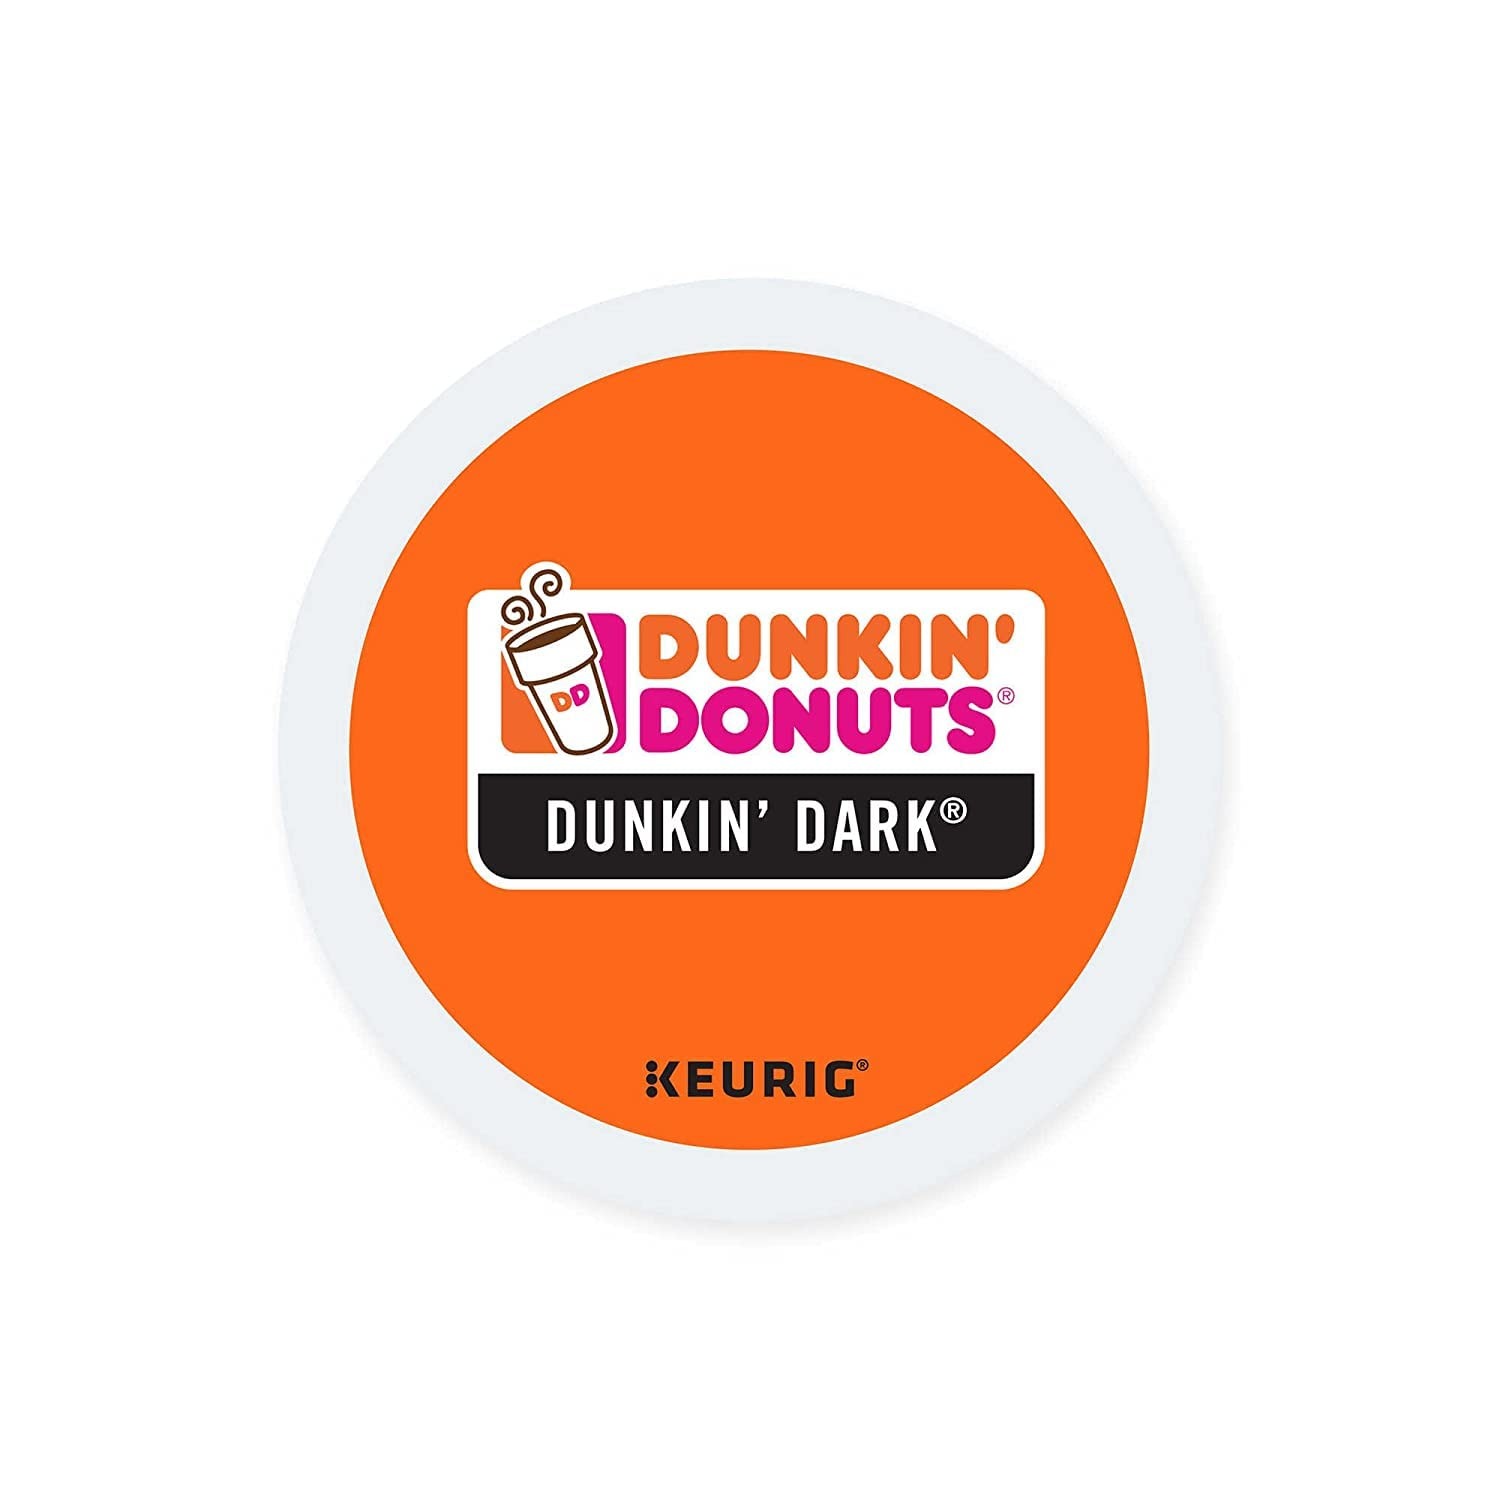
Item Name: Dunkin Donuts Dunkin Dark, Dark Roast (Midnight) Coffee K-Cups For Keurig K Cup Brewers (96 Count) - Packaging May Vary
Bullet Point 1: Bold, rich taste with the signature smoothness of Dunkin' Donuts coffee
Bullet Point 2: Dark roast
Bullet Point 3: Caffeinated
Bullet Point 4: Made with 30% Rainforest Alliance coffee
Bullet Point 5: 96 K-cups
Product Description: Dunkin' Dark features a bolder, richer taste with the signature smoothness you'd expect from Dunkin' Donuts coffee. Made with 100% Arabica coffee.
Value: 96.0
Unit: Count

Price: 41.025